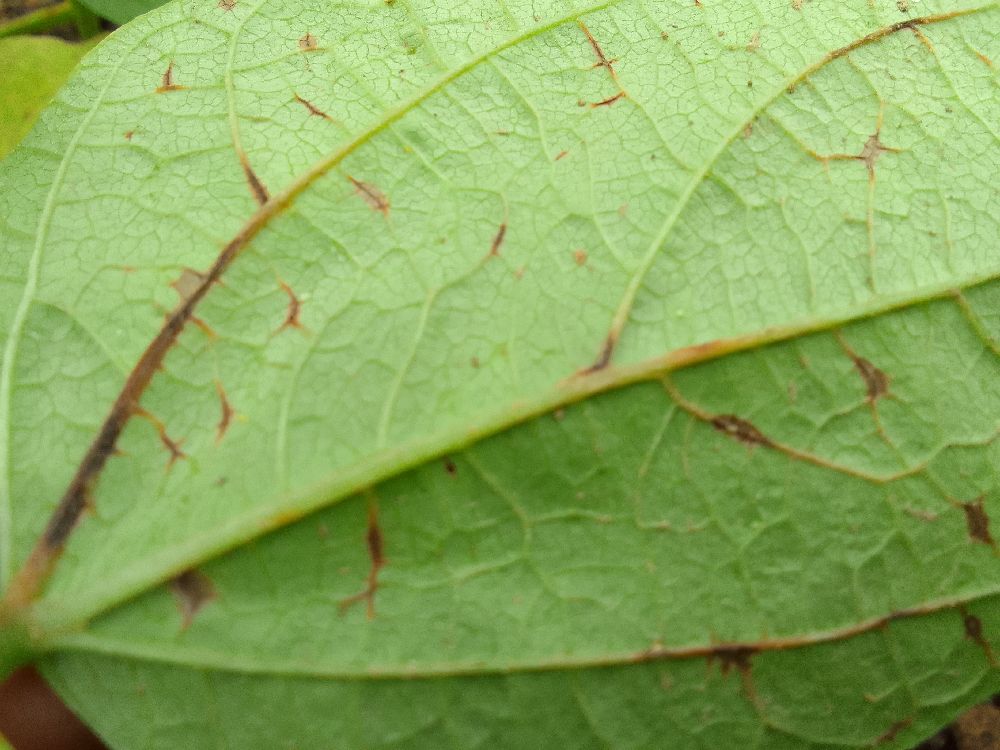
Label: anthracnose